Battle of Saumur (1940)

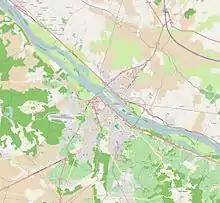

The lead elements of the Wehrmacht 1st Cavalry Division, the only horsed cavalry division in the German army (all others having converted to armoured cars and tanks), arrived at the river at Saumur just before midnight on 18 June. Reconnaissance units riding motorcycles with sidecars arrived first, followed by armoured cars. A 25 mm gun manned by Cadet Hoube scored the first hit. It was the start of the battle that was to continue until 20 June. The French blew the Pont Napoleon at Saumur just after midnight, the Montsoreau bridge at 1:15 am and 1,700 kilos of melinite destroyed the railway bridge to the east of Saumur at 3:00 am.